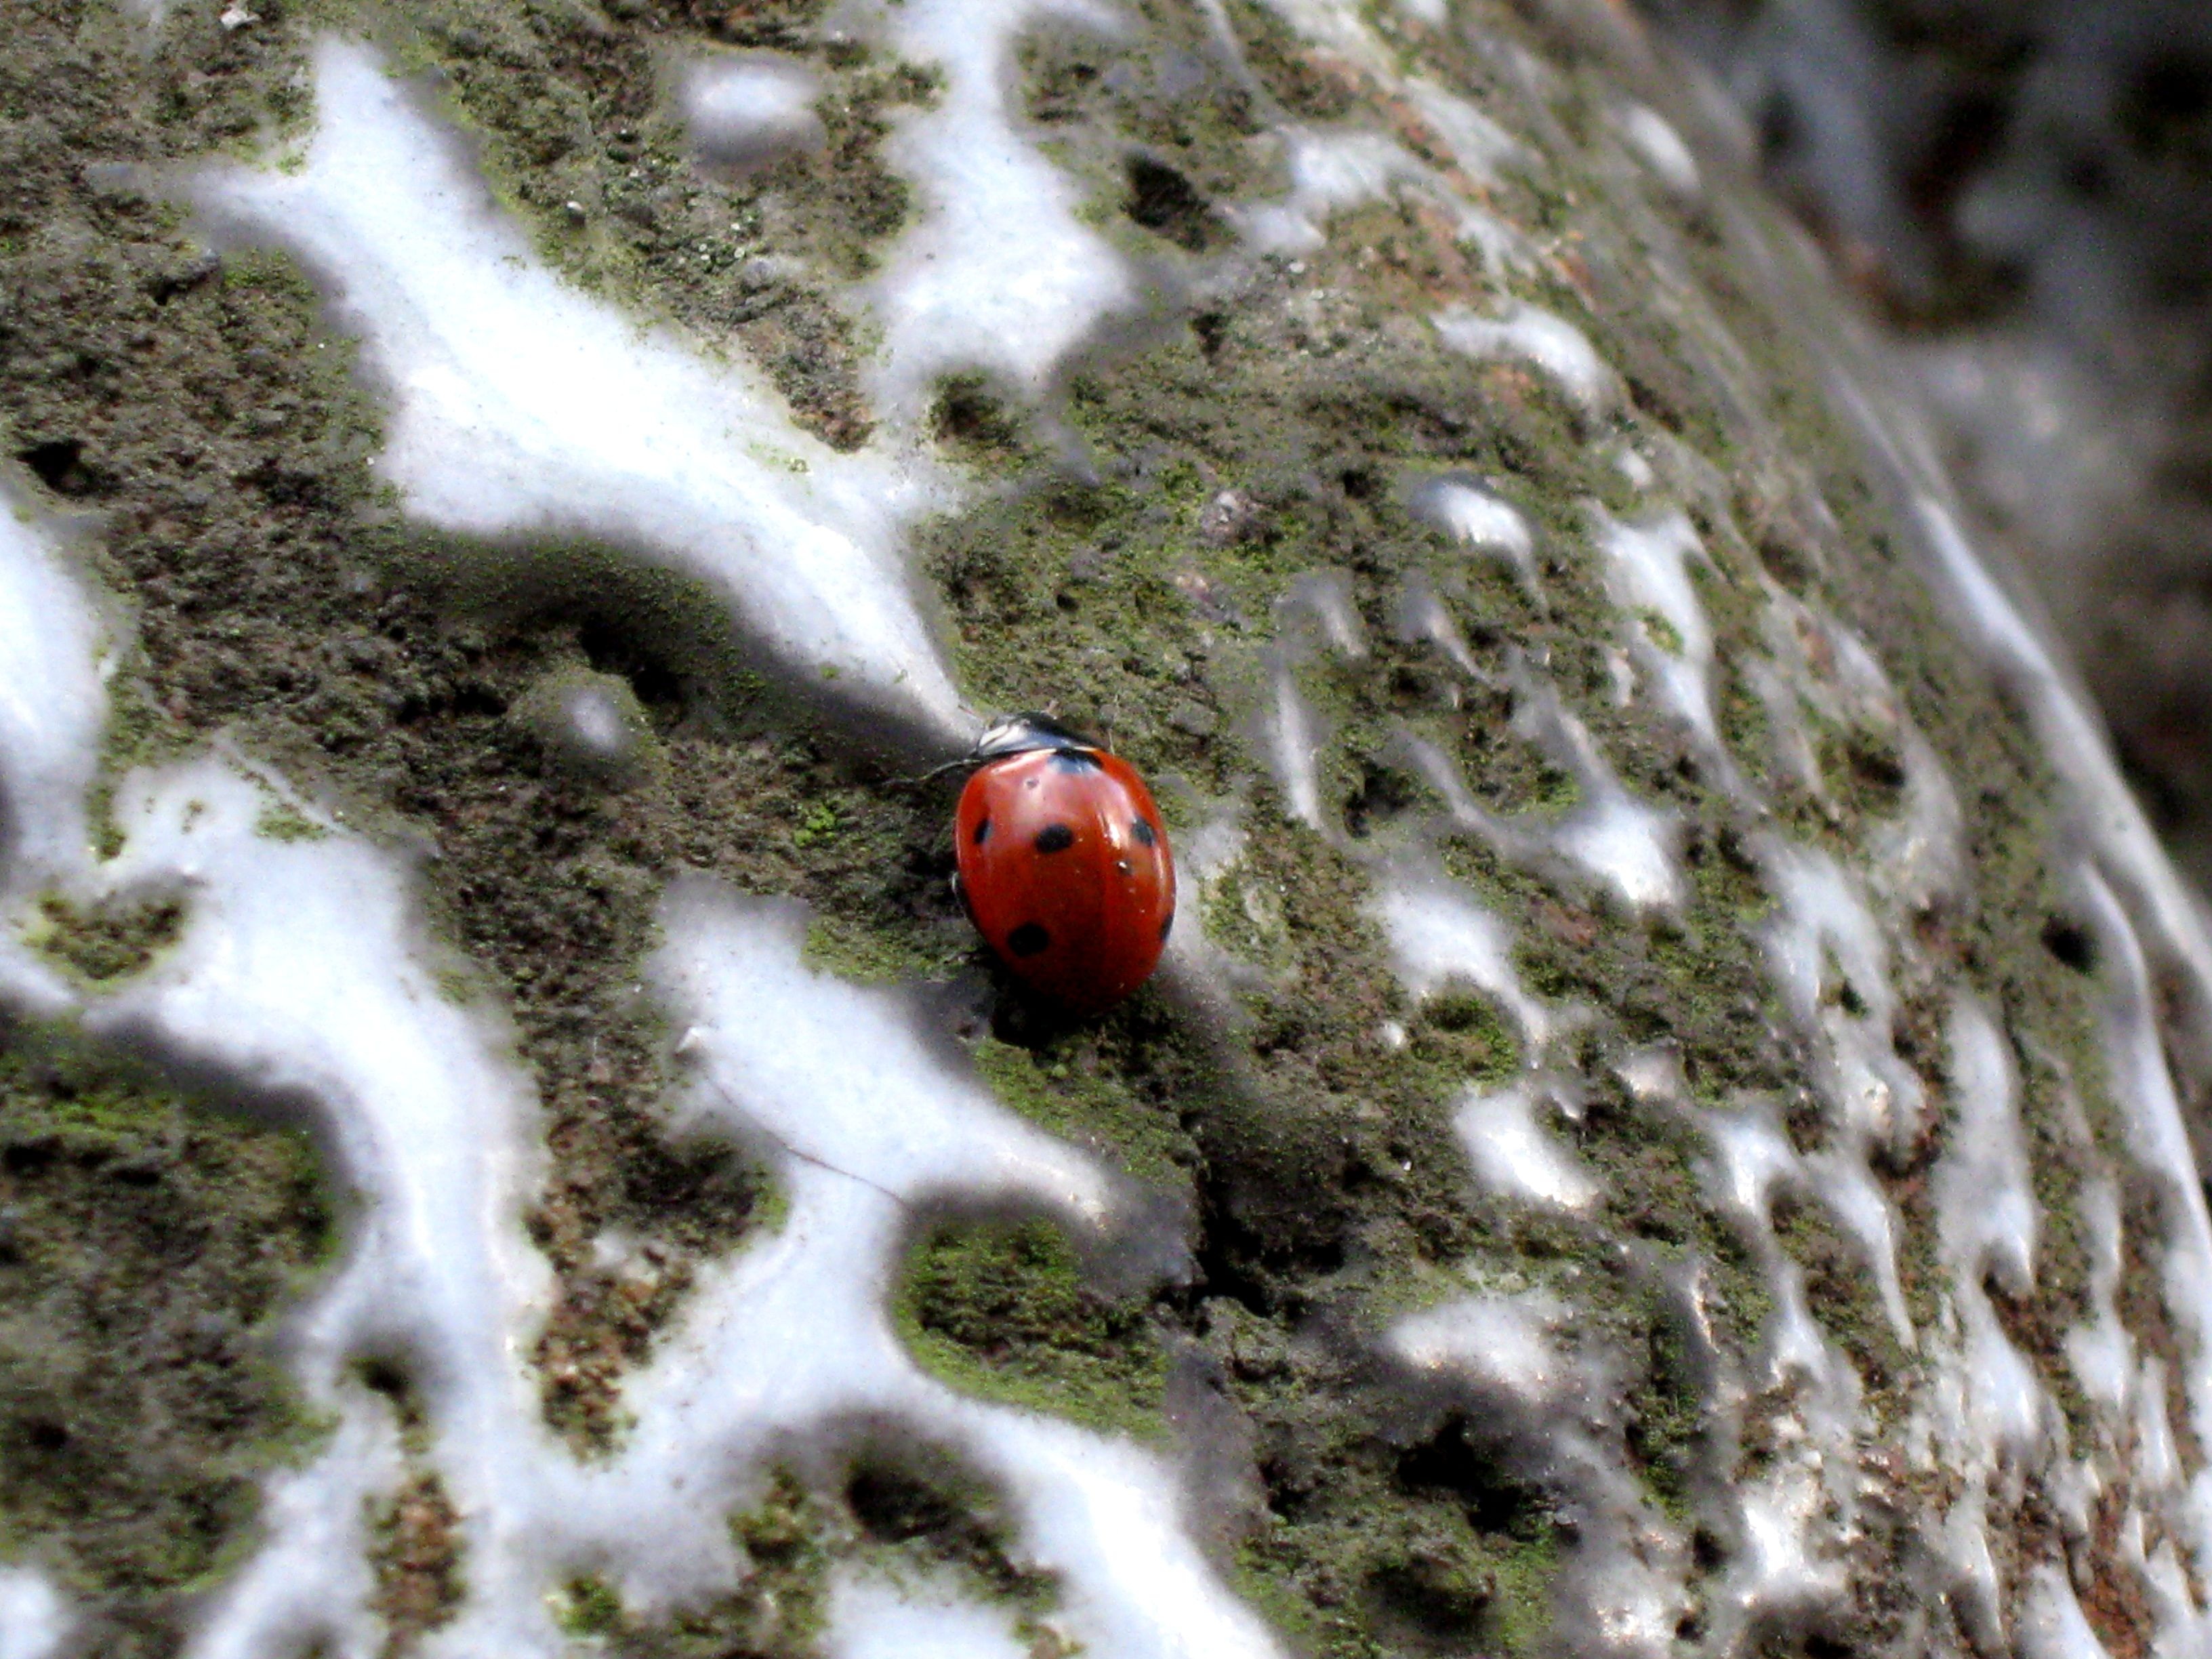
tree, nature, snow, winter, leaf, flower, wildlife, red, insect, soil, ladybug, flora, fauna, invertebrate, close up, dots, macro photography